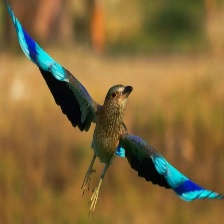
Species: INDIAN ROLLER
Scientific name: CORACIAS BENGHALENSIS